Josiah Funck Mansion

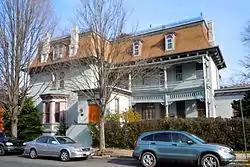
Josiah Funck Mansion, November 2011

Josiah Funck Mansion is a historic home located in Lebanon, Lebanon County, Pennsylvania. It was built about 1855, and is a three-story, brick residence with a mansard roof in the Second Empire style. The main section measures 65 feet by 40 feet. Two additions were built sometime after 1932. It features a two-story porch with decorative woodwork.